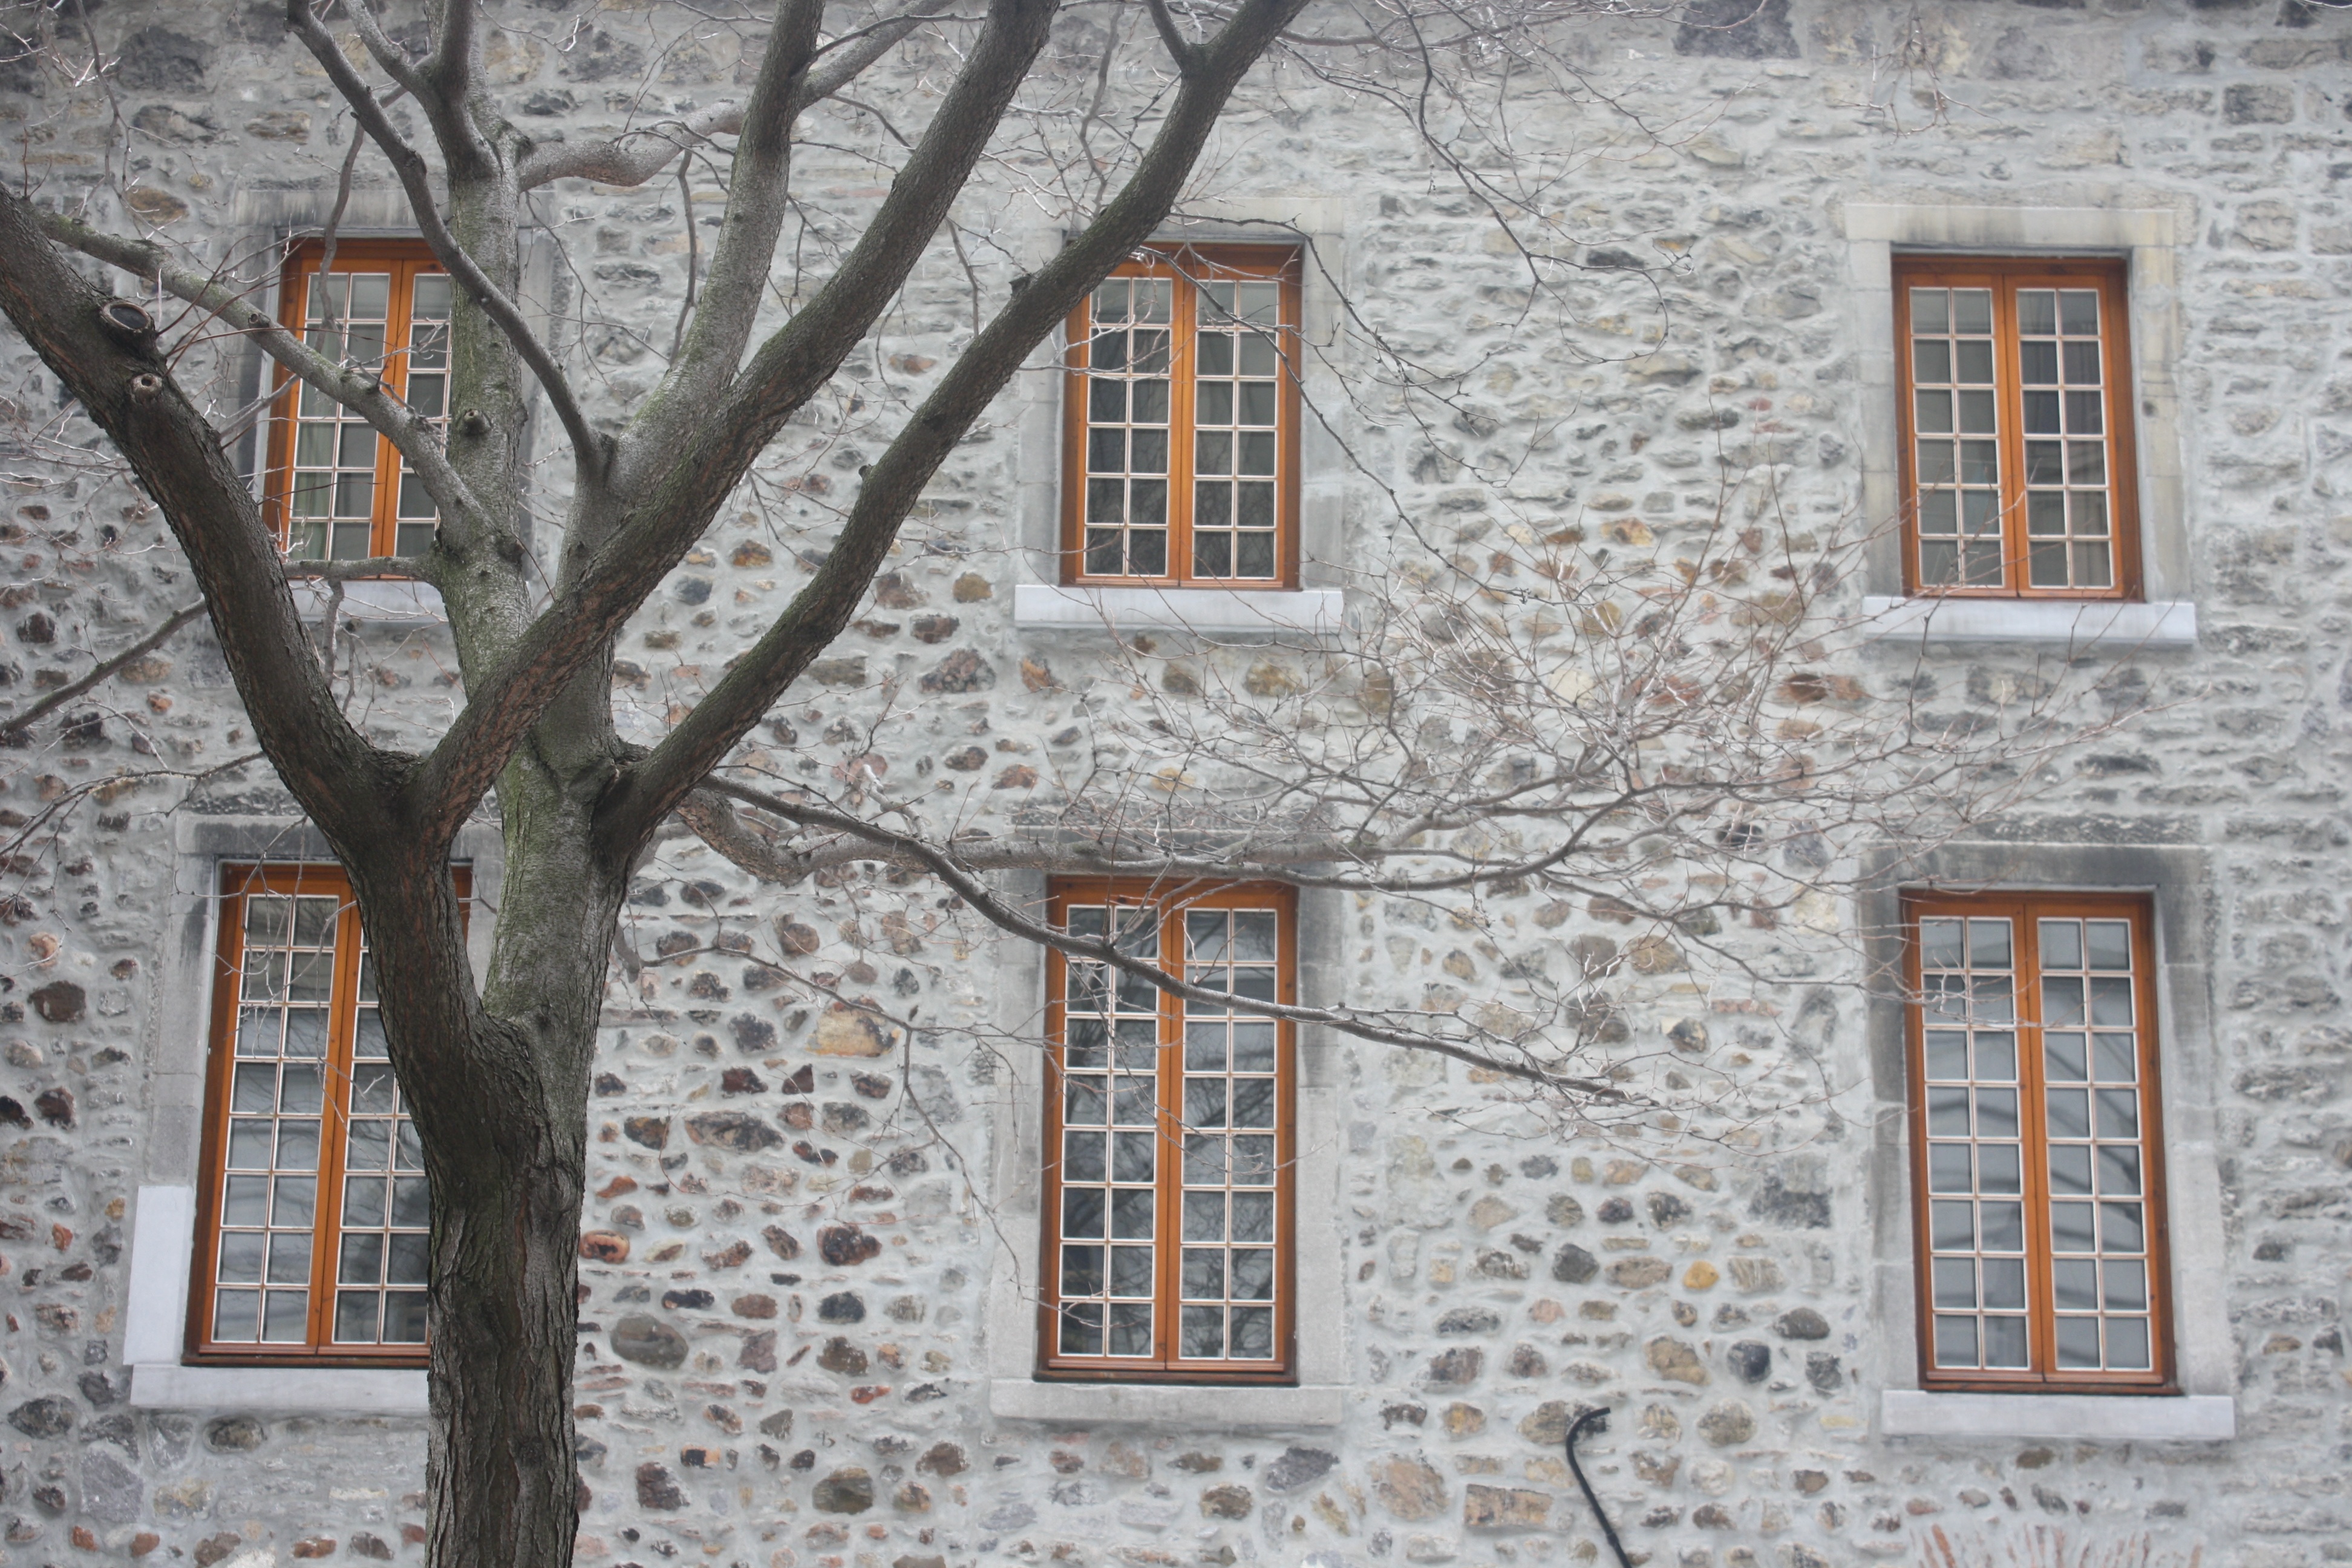
structure, antique, house, window, building, city, home, wall, stone, ancient, landmark, facade, exterior, attraction, tourism, brick, french, canada, hospital, history, historical, estate, quebec, montreal, old montreal